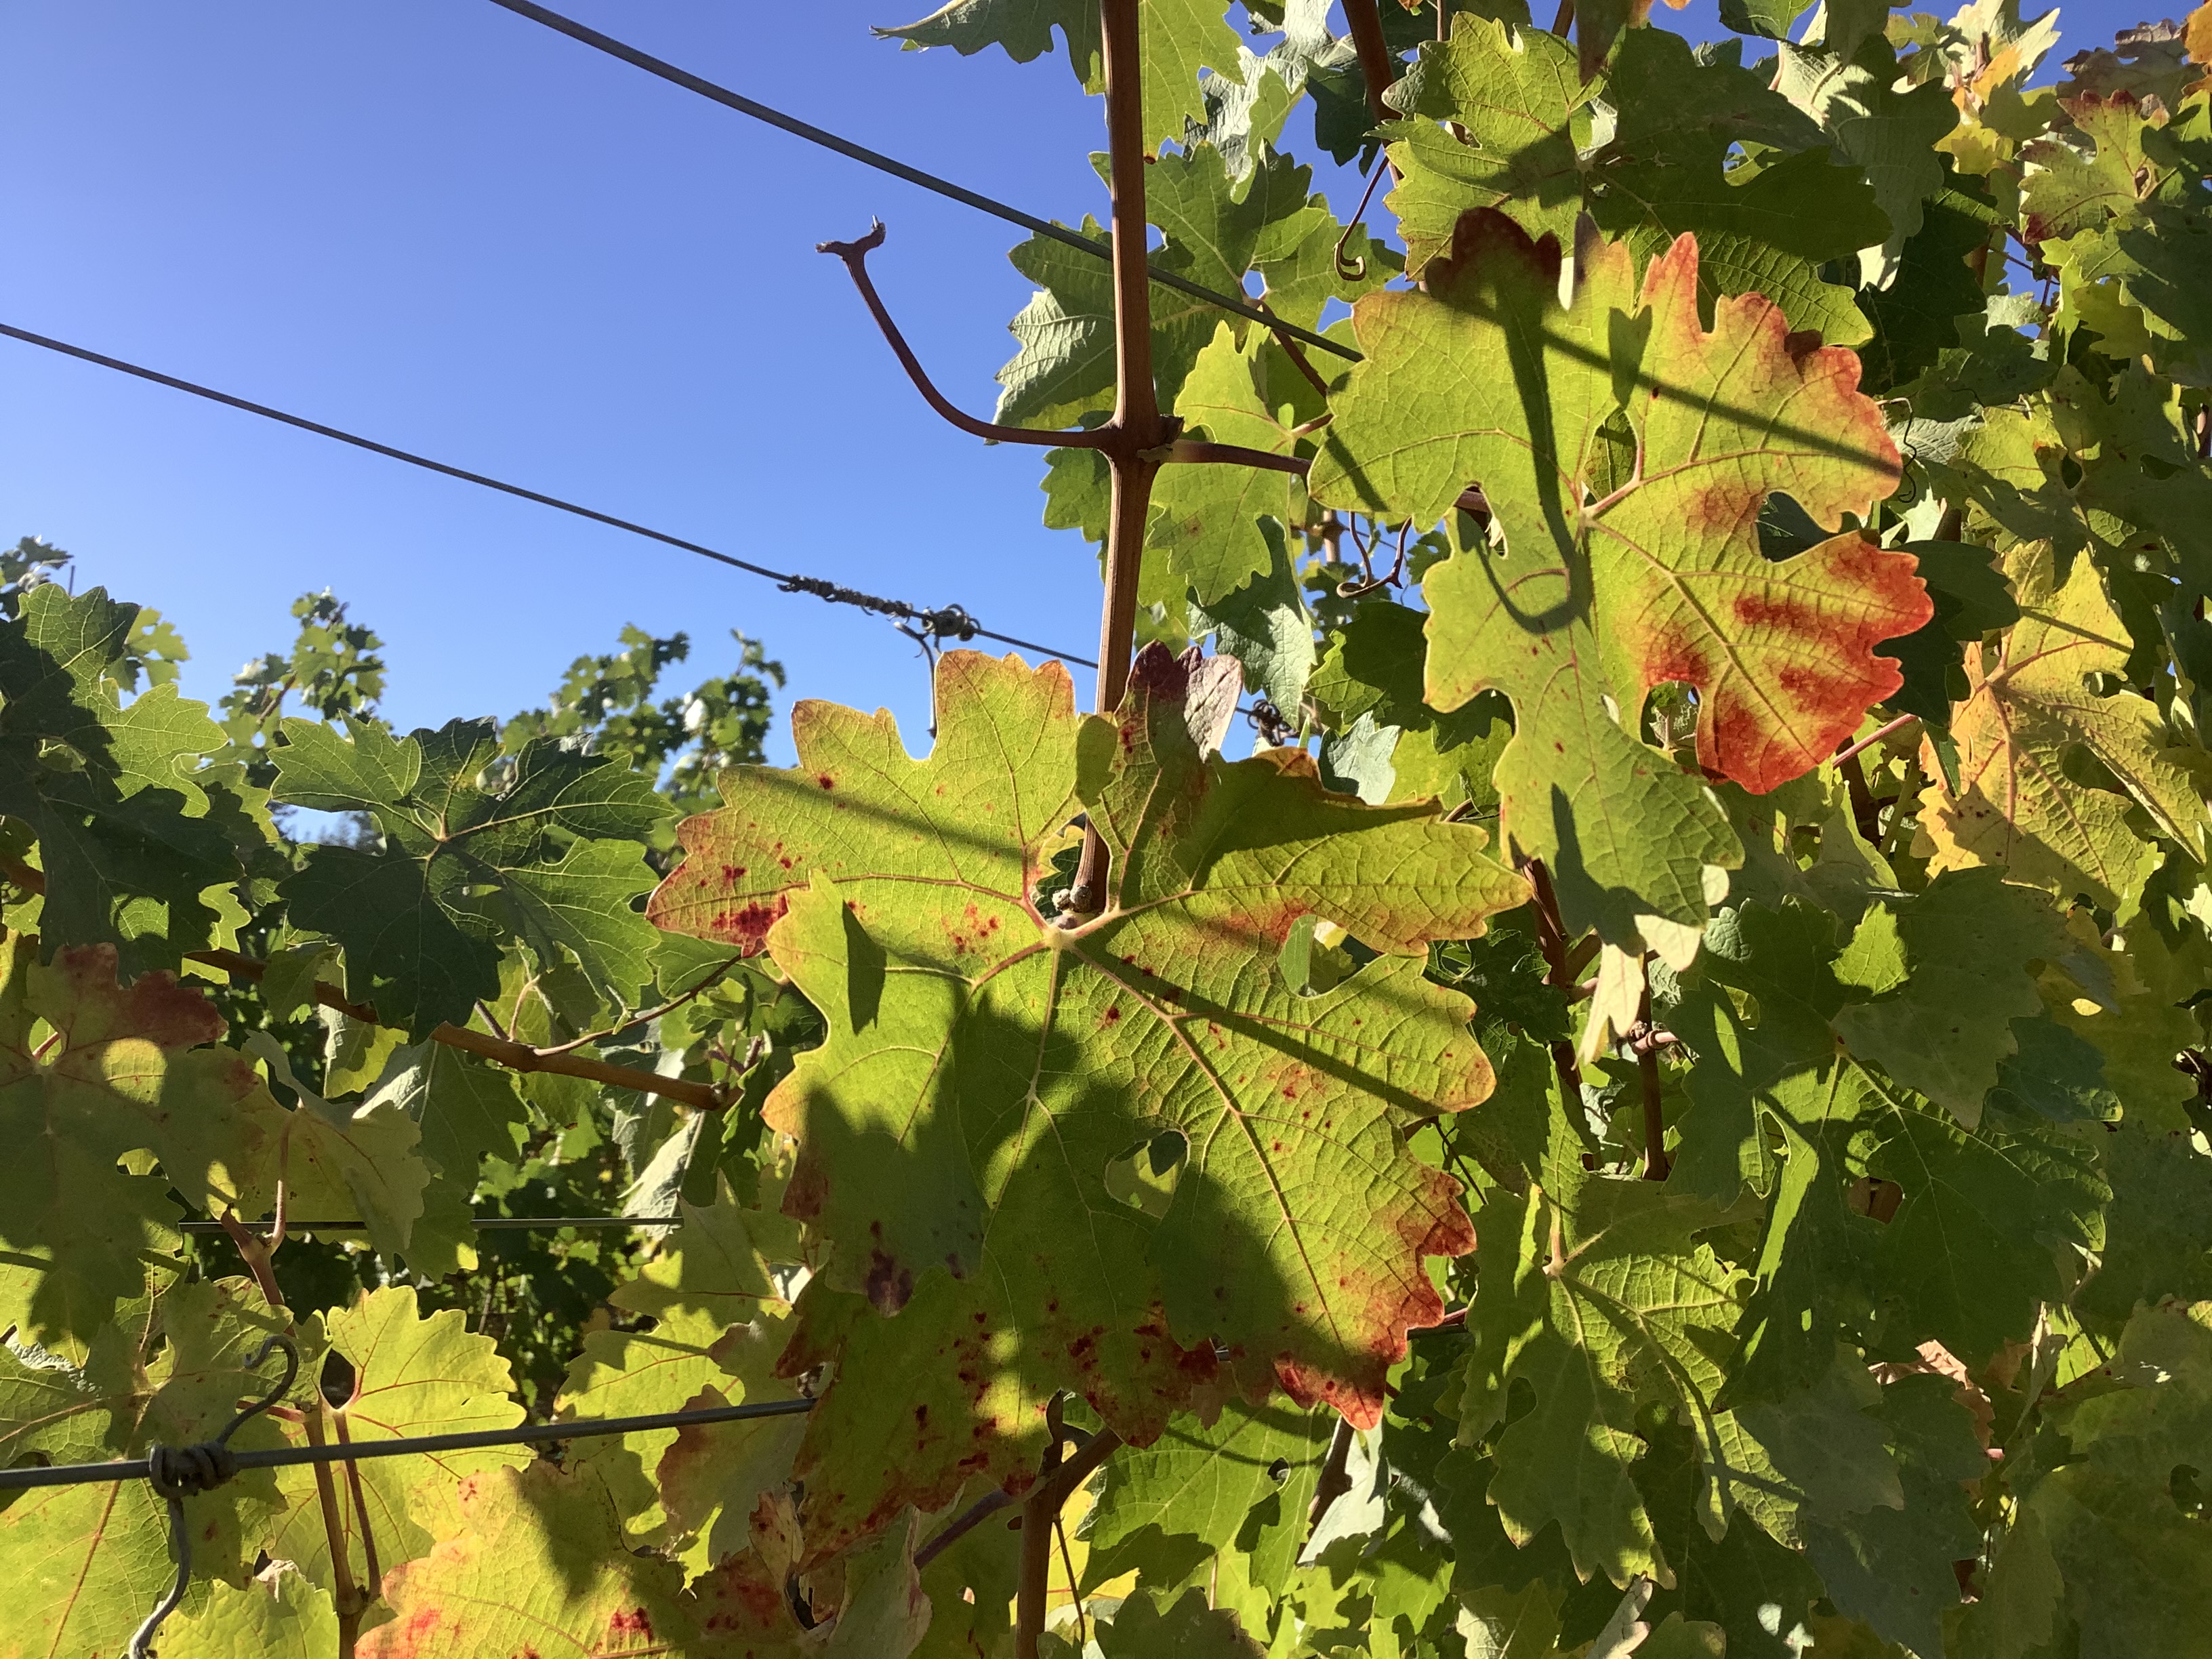
Label: Other Red